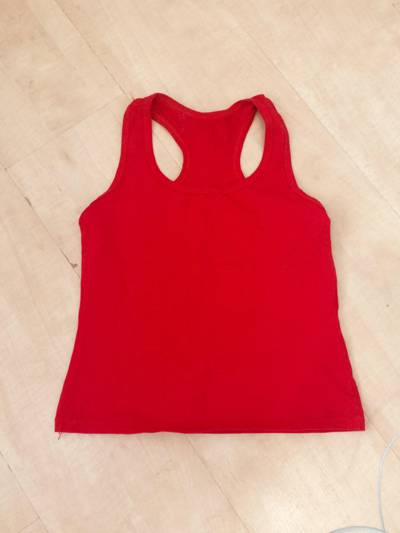
Waste category: clothes